Summer Heat (1987 film)

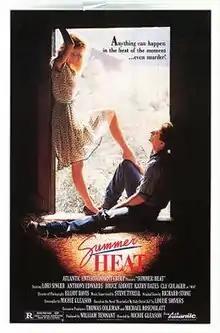
Theatrical release poster

Summer Heat is a 1987 film drama written and directed by Michie Gleason, with a screenplay by Michie Gleason based on the novel "Here to Get My Baby Out of Jail" by Louise Shivers. It stars Lori Singer.